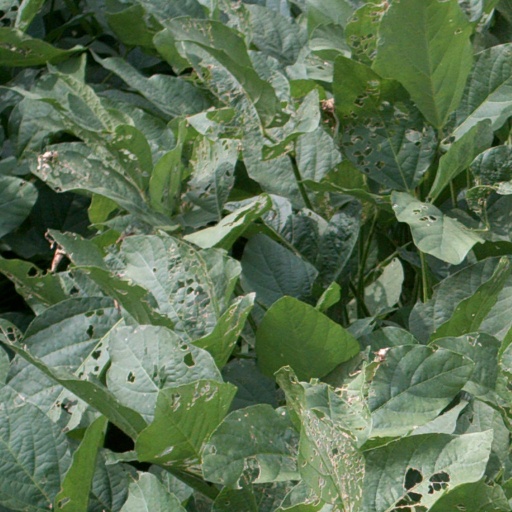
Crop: soybean